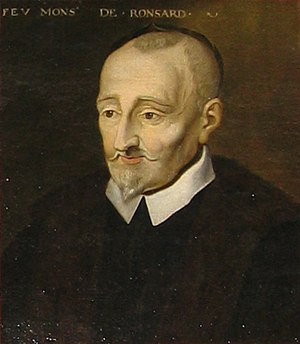
Pierre de Ronsard
Pierre de Ronsard var en fransk digter.